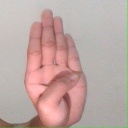
अक्षर: ब